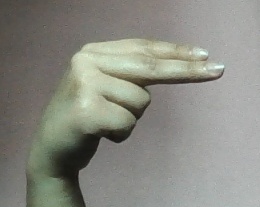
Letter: ain